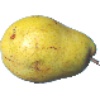
Label: Pear Monster 1